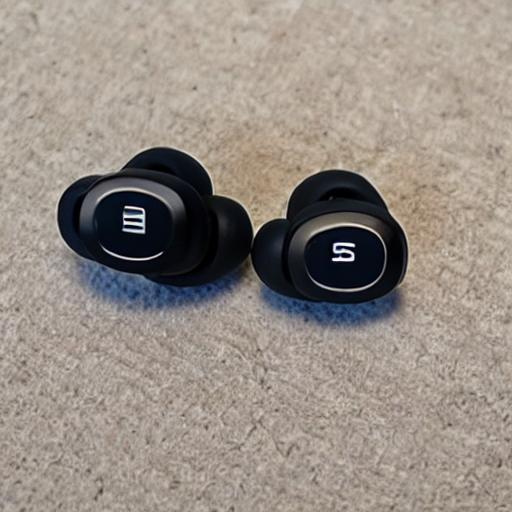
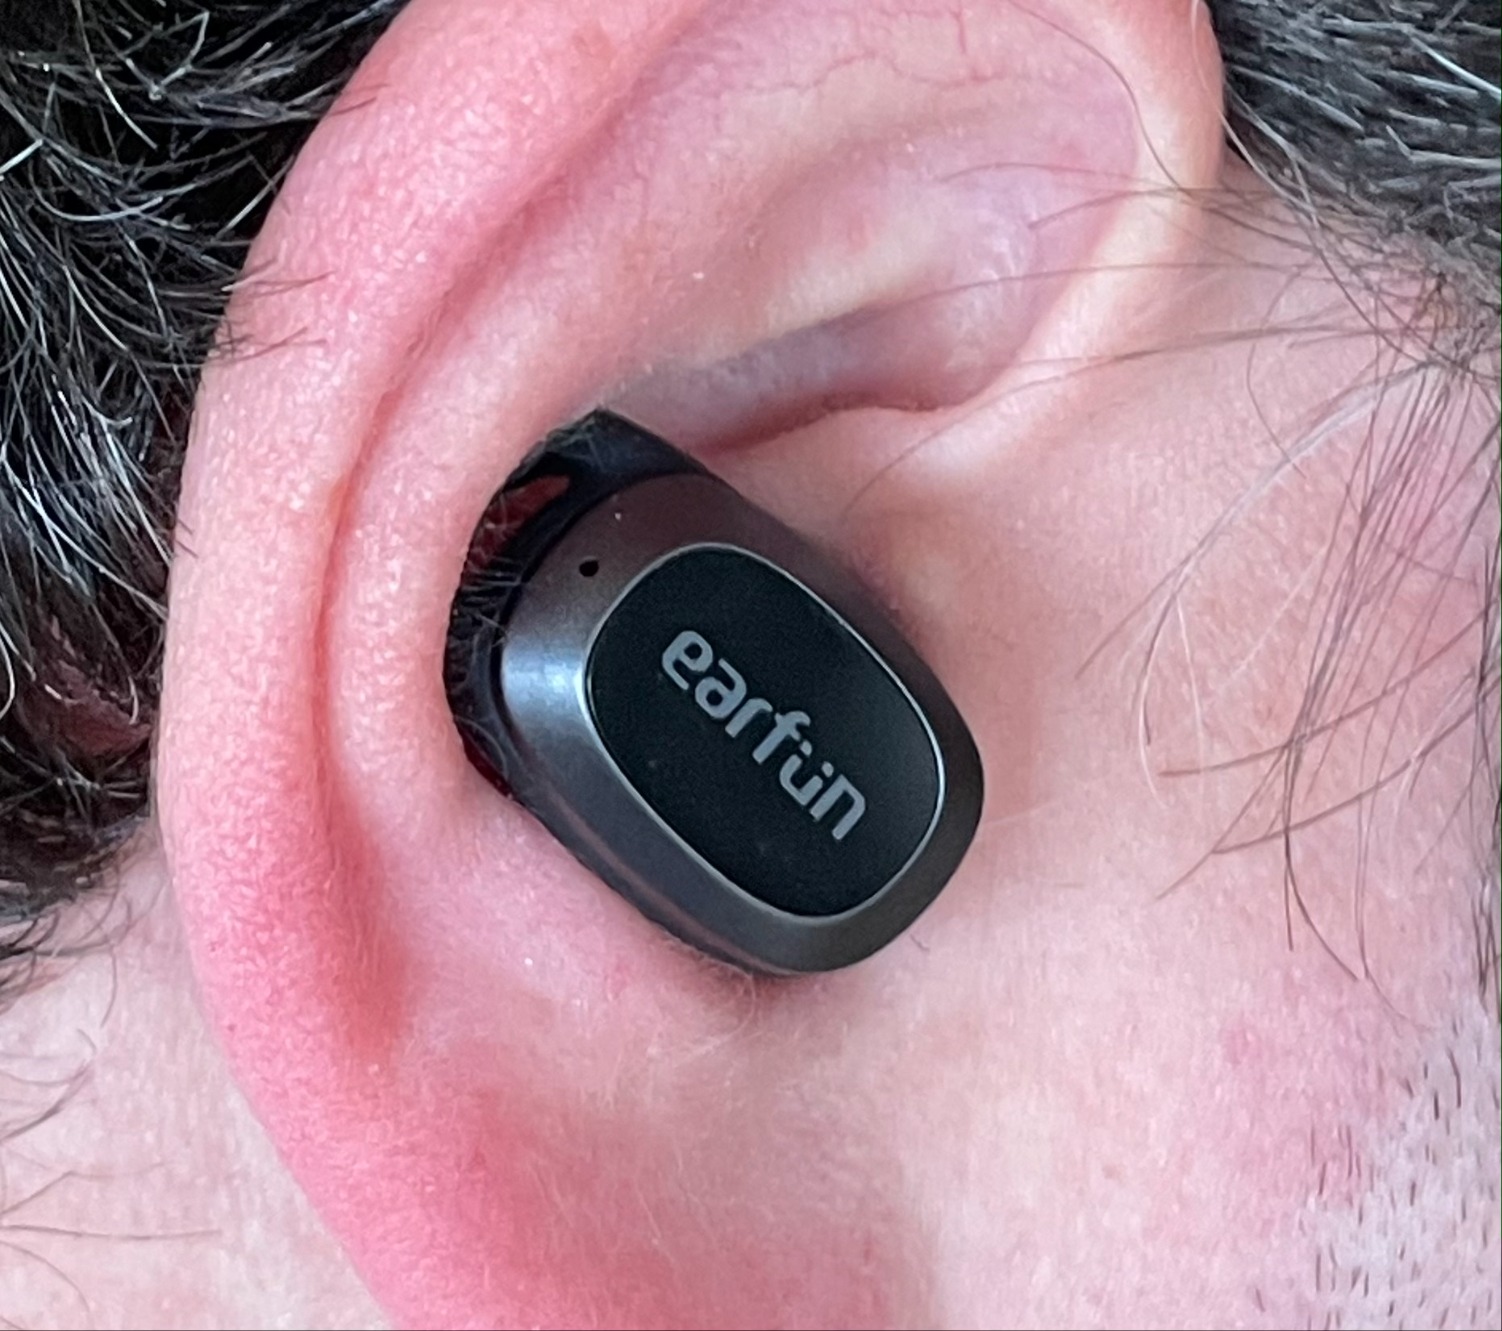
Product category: earbuds
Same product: no